Kevin Johnson (businessman)

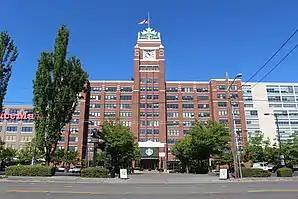
First joining Starbucks in 2009, Johnson served as president and COO from 2015 to 2017. Following the resignation of Howard Schultz, Johnson was appointed his successor; he served as CEO from 2017 to 2022.

Johnson became president and COO of Starbucks in March 2015, remaining on its board. He had oversight of global operations, including the supply chain and technology supporting 21,000 stores in 66 countries. He also oversaw online platforms and worked with Schultz on a five-year strategic plan for the company, released in December 2016. In December 2016 it was announced that Howard Schultz would step down as CEO of Starbucks, and in April 2017 that he had personally recruited Johnson to be his successor. On April 3, 2017, Johnson became the fourth CEO in Starbucks history, also remaining president. By 2018, he had implemented a number of changes, including the rollout of mobile ordering and pickup, and a global distribution deal with Nestle. For $7.15 billion, Nestle agreed to market Starbucks products outside of Starbucks stores in countries such as the US and China, as well as use Starbucks coffee in Nespresso and Nescafe products. Under Johnson, Starbucks acquired 100% of its East China joint venture for $1.3 billion. He also closed Teavana stores and the e-commerce unit, and sold Tazo to Unilever for $384 million. Analyst commentary on his first year was mixed. While he received criticism for weak sales in the United States, he was praised by "CNBC" for growth in China and well received by "Bloomberg" and "The New York Times". Media also credited Johnson with a 15% stock value increase between 2017 and November 2018, noted as "not far from an all-time high." In 2017, advocates petitioned him to include baristas in Starbucks paid parental leave policy, and Johnson announced an expanded policy in 2018.